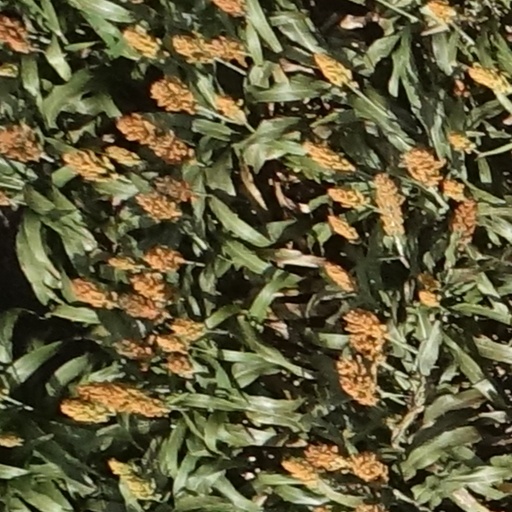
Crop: sorghum